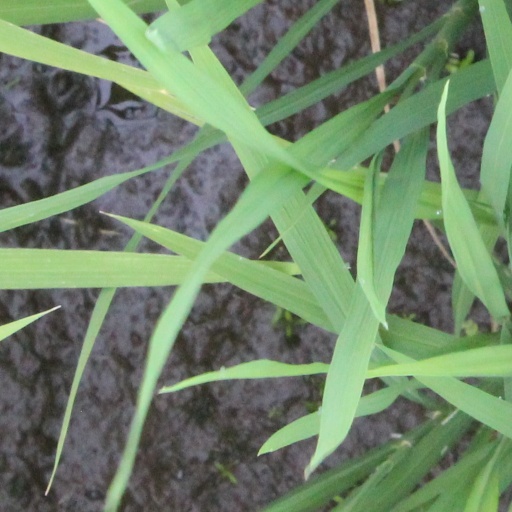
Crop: rice